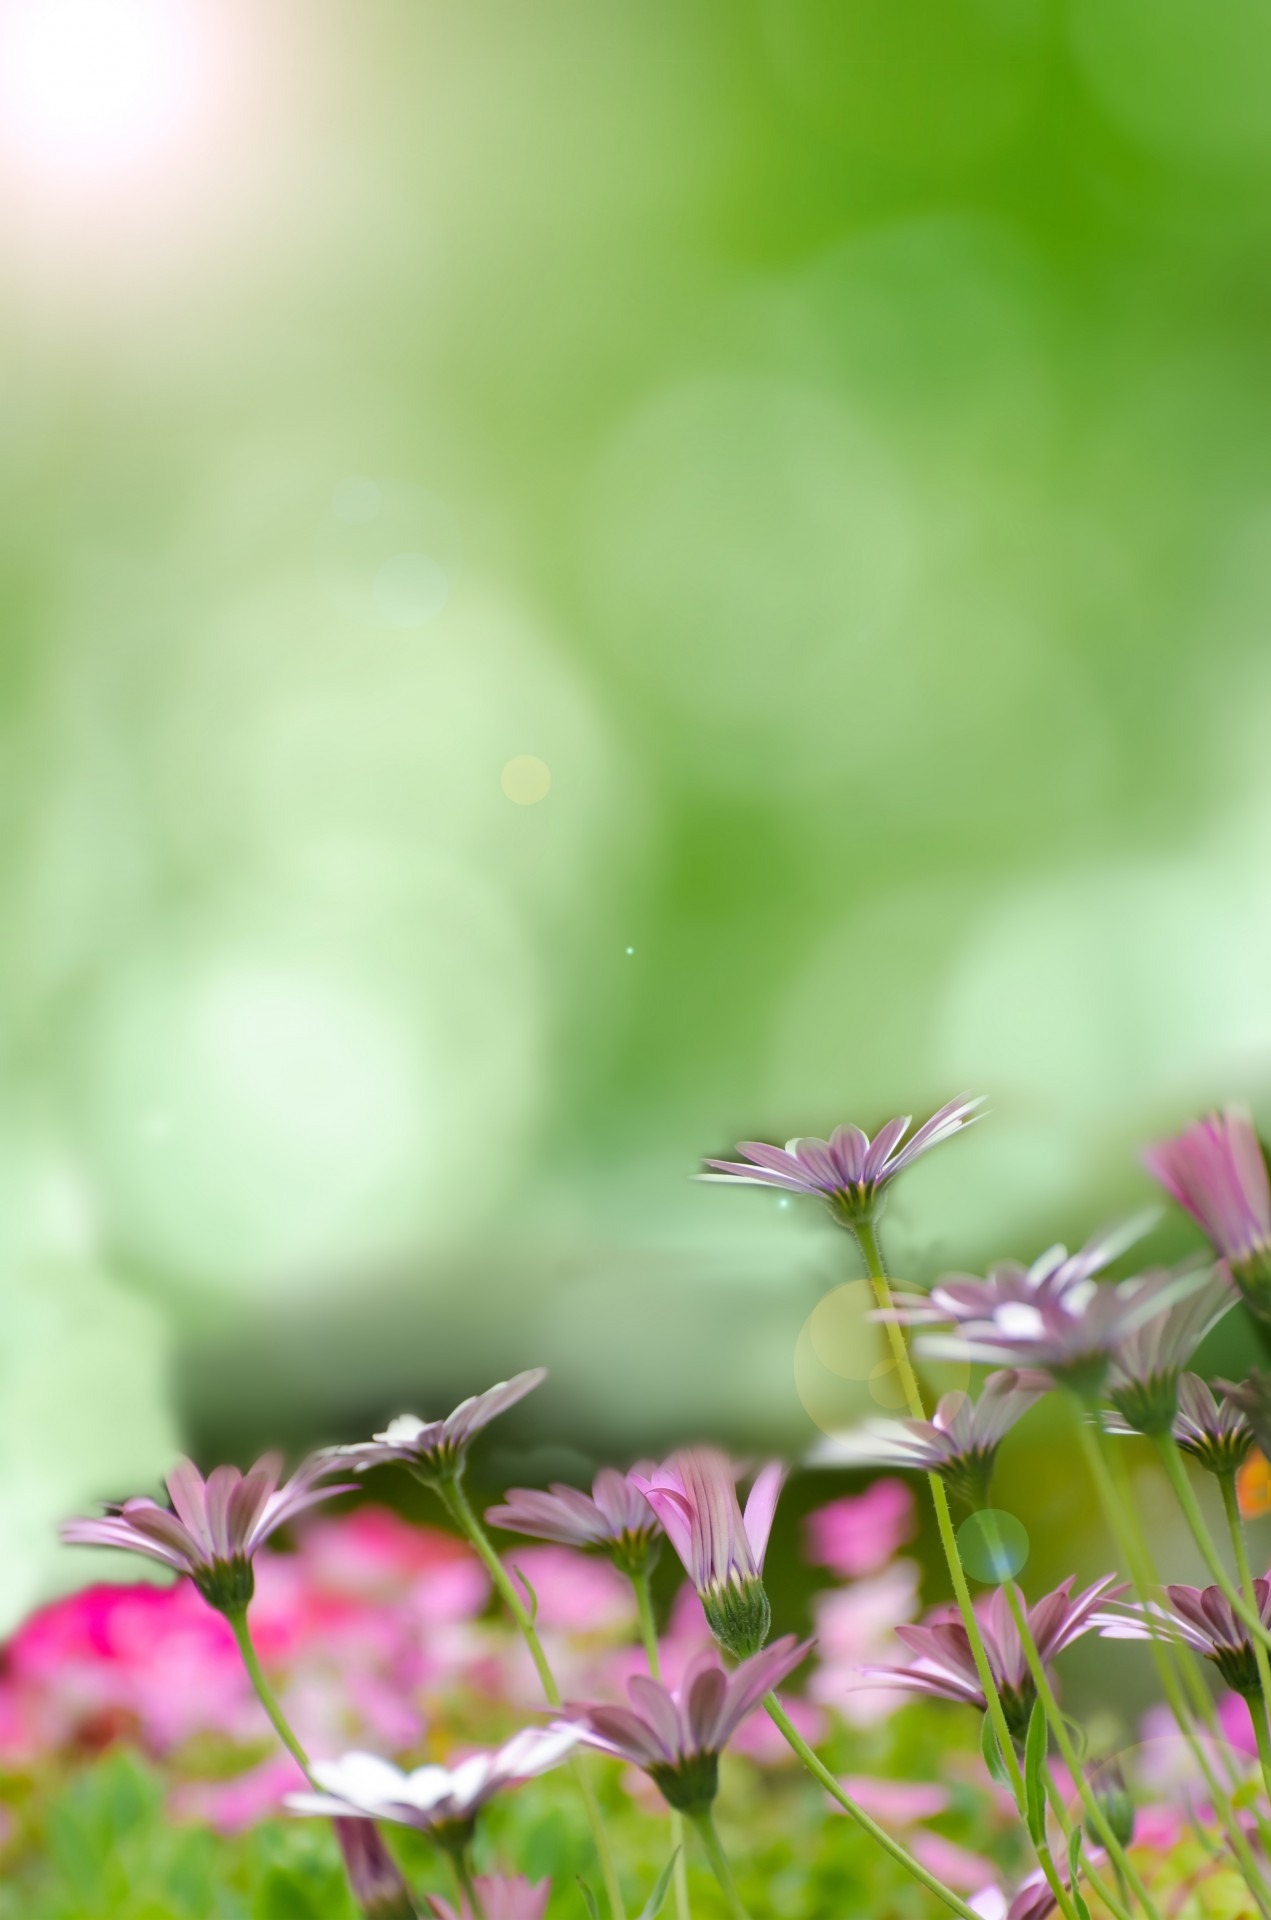
nature, grass, branch, blossom, light, abstract, plant, sun, field, lawn, meadow, sunlight, leaf, flower, petal, summer, daisy, foliage, spring, green, natural, park, botany, colorful, garden, flora, wildflower, close up, sunny, focus, background, design, gardening, bright, wallpaper, concept, day, soft, easter, herbs, macro photography, flowering plant, defocus, grass family, plant stem, land plant